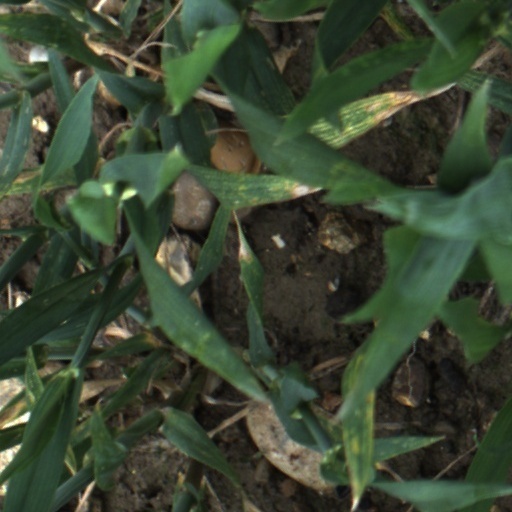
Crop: wheat